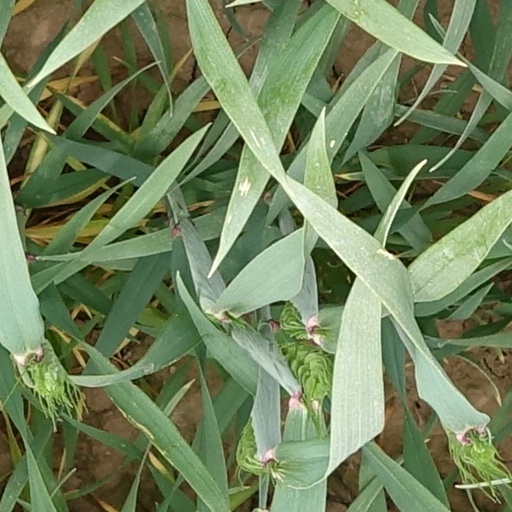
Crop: wheat